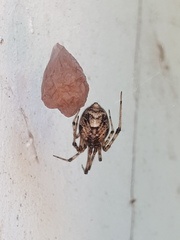
Species: Parasteatoda_tepidariorum